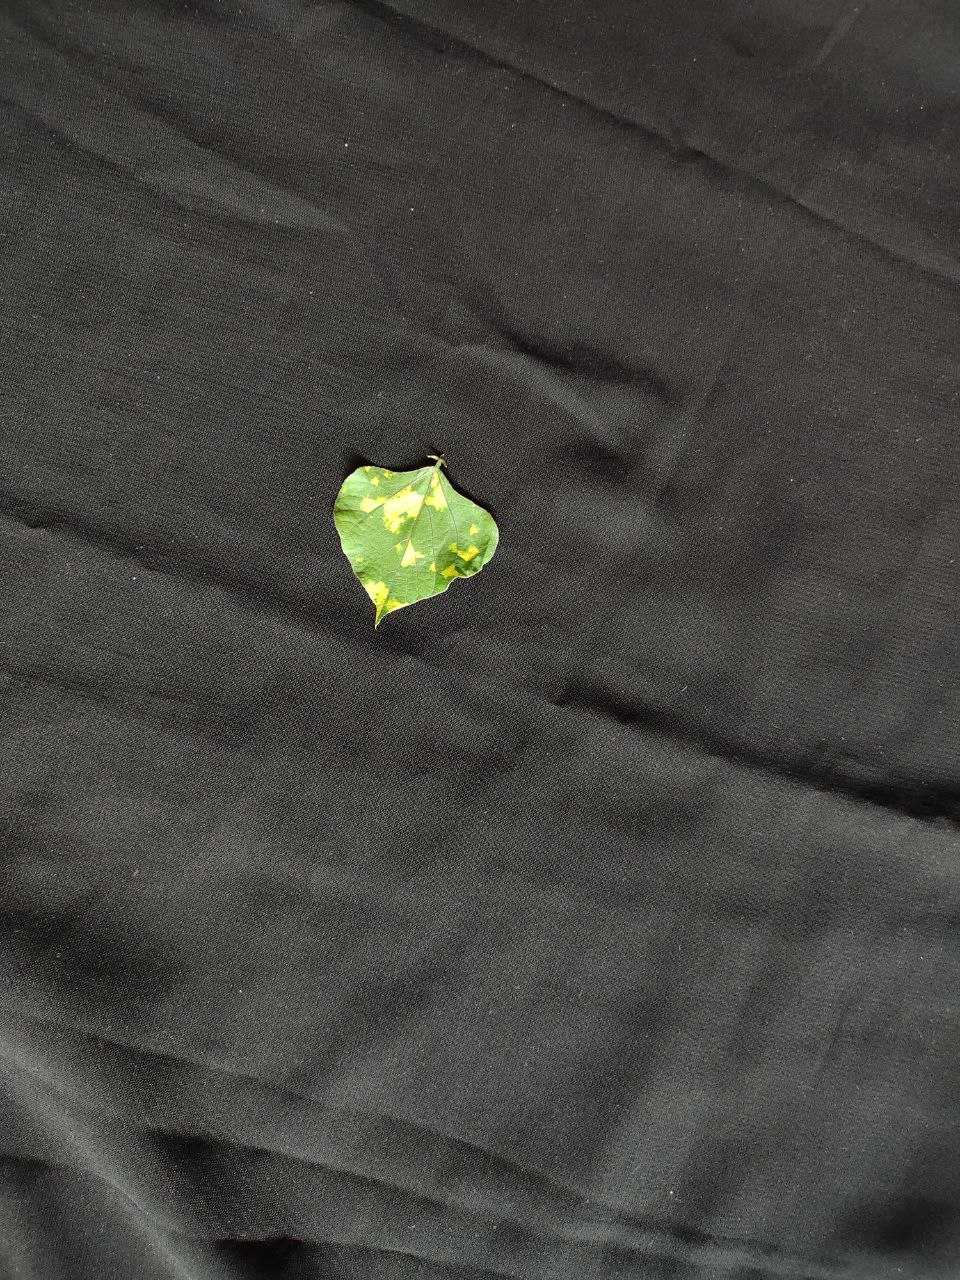
Crop: bean
Leaf condition: Mosaic Virus